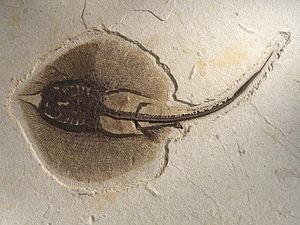
Les Dasyatidés sont une famille de raies appartenant en fonction des sources aux ordres Myliobatiformes ou Rajiformes.